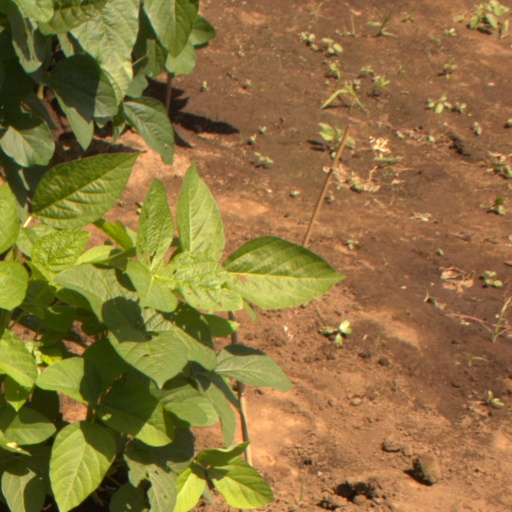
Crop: soybean